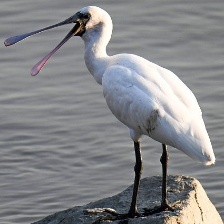
Species: BLACK FACED SPOONBILL
Scientific name: PLATALEA MINOR
ImageNet parent category: spoonbill